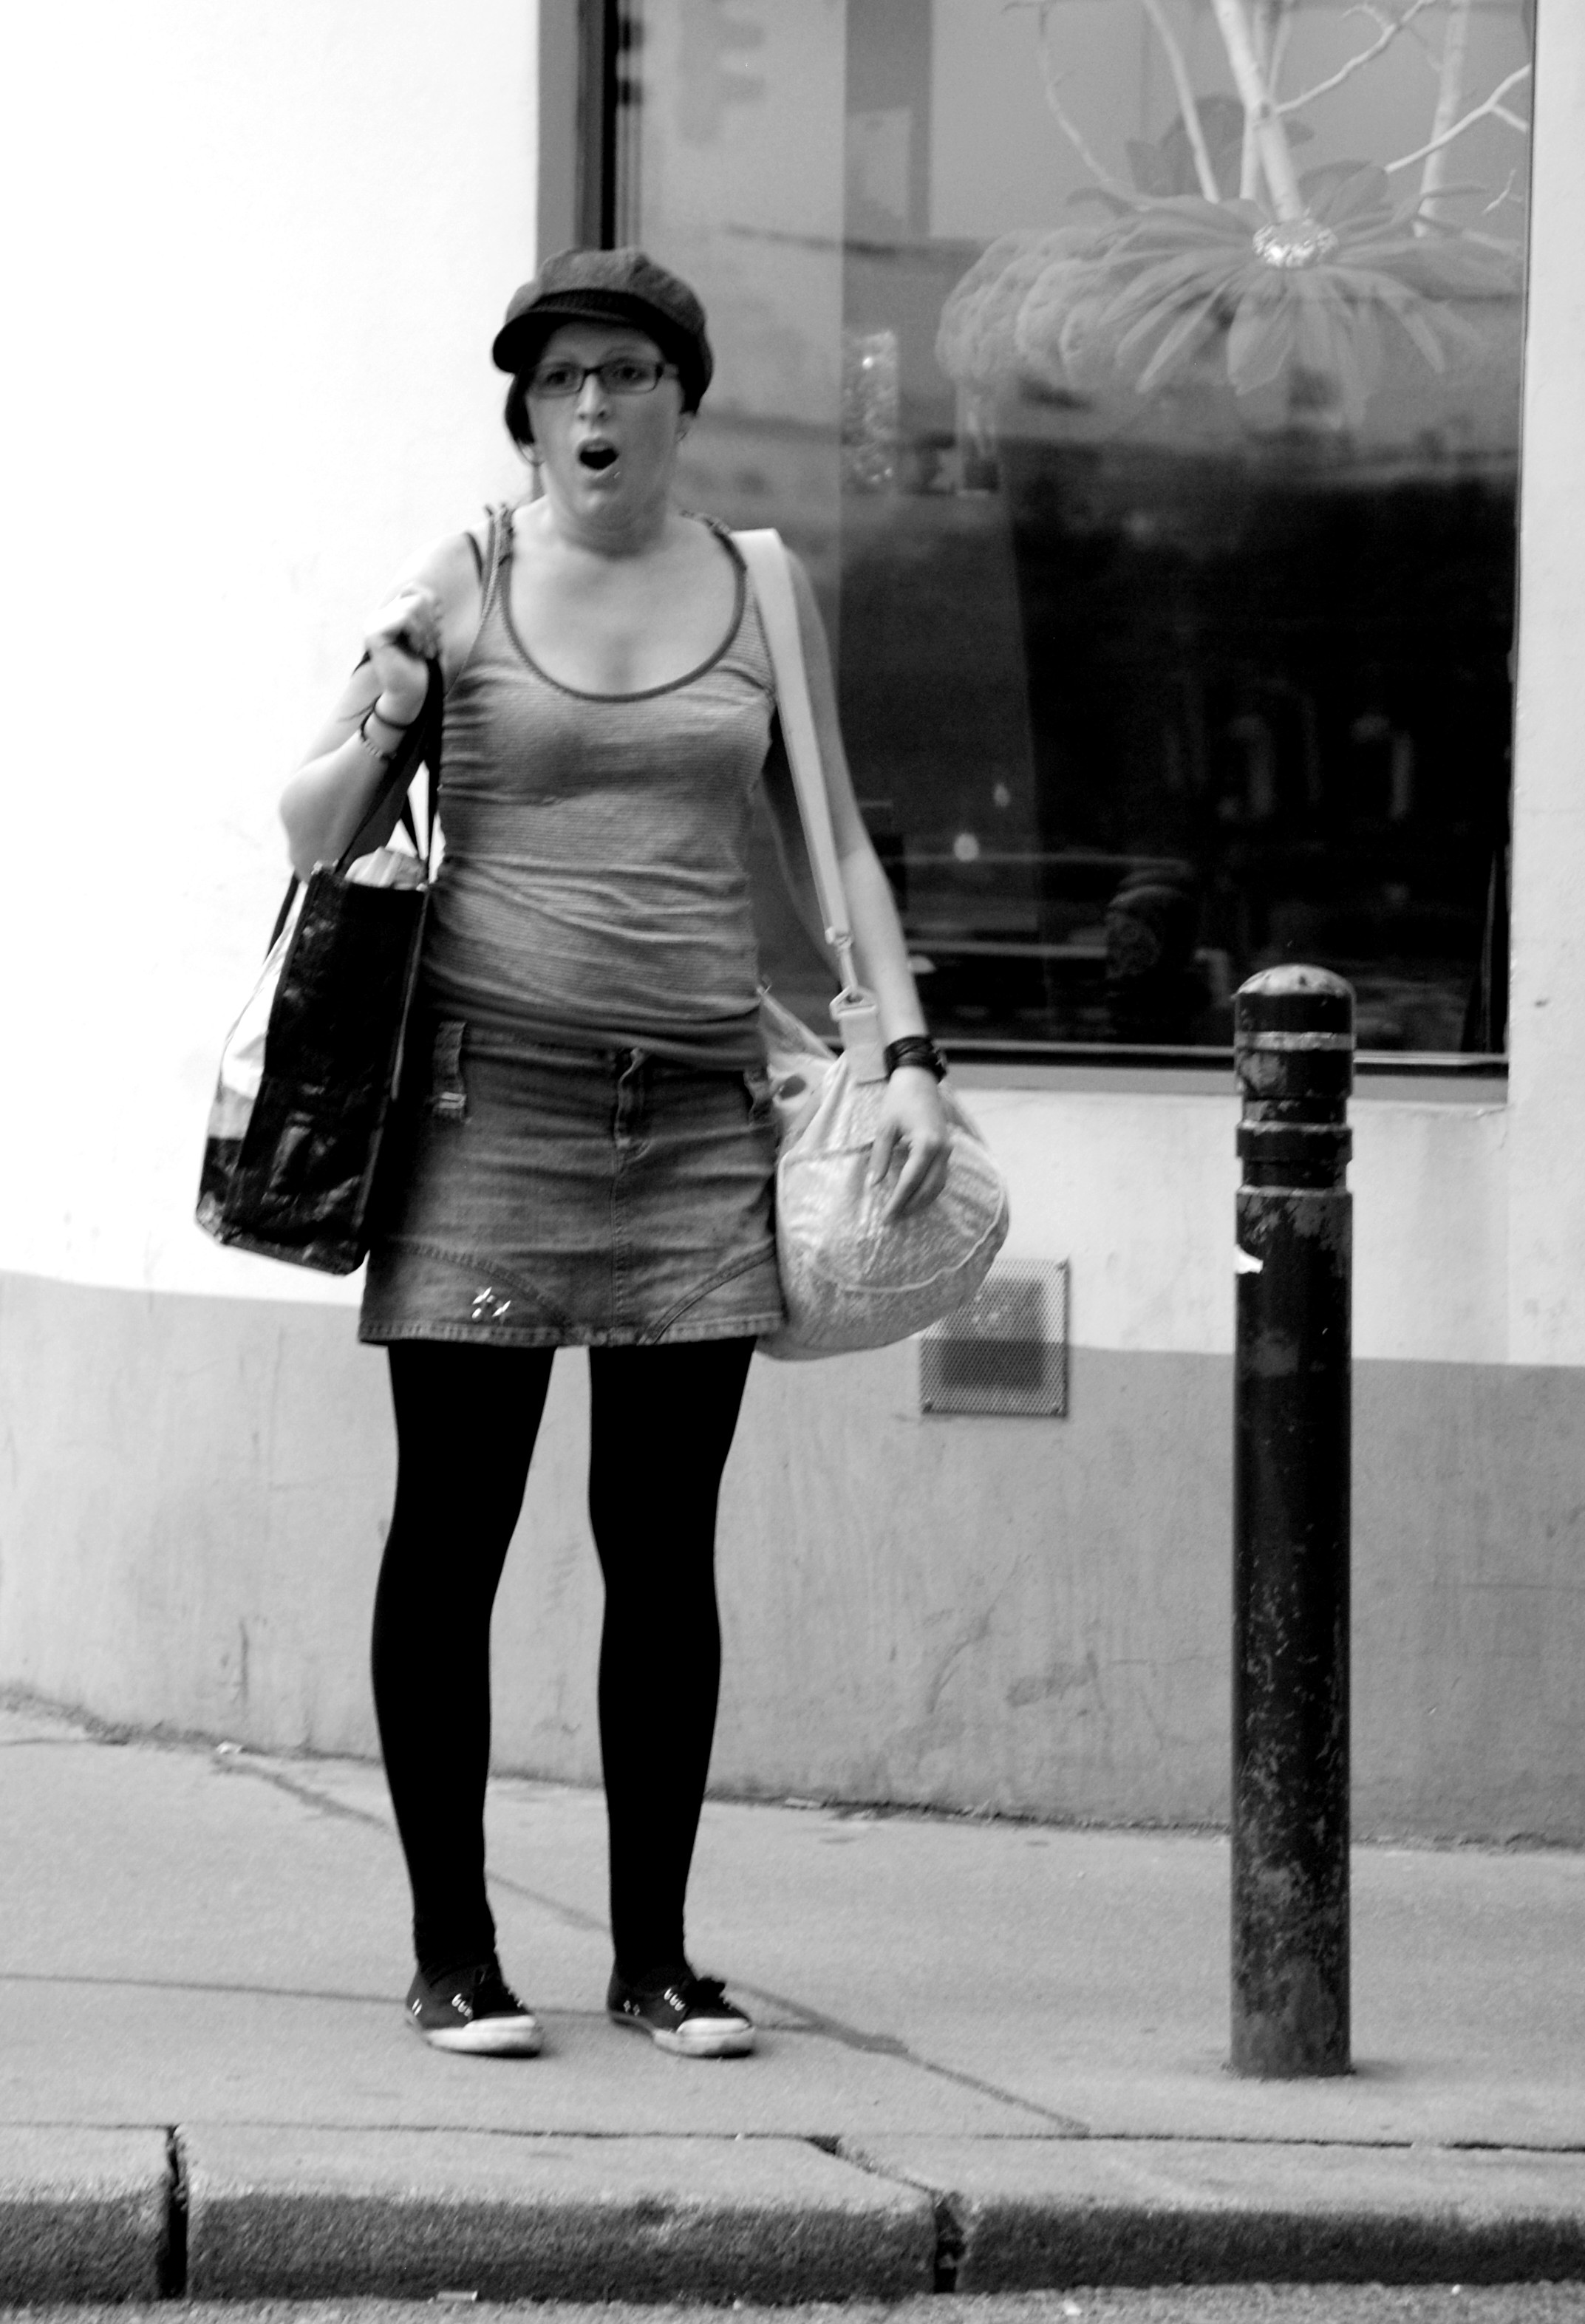
black and white, people, girl, woman, road, white, street, city, model, sitting, fashion, nikon, clothing, black, monochrome, lady, austria, bw, blackandwhite, blackwhite, candid, girls, dress, women, infrastructure, vienna, footwear, photograph, snapshot, d80, wien, nikond80, osterreich, photo shoot, monochrome photography, human positions